Ben Kennedy (Australian rules footballer)

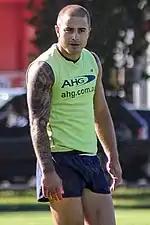
Kennedy at training in March 2017

Kennedy played all three matches in the 2016 NAB Challenge for his new club and he was named in the best players in the first match against the Port Adelaide Football Club at Elizabeth Oval, and his performances in the NAB Challenge saw "AFL Media" journalist, Travis King, predict he would play his first match for Melbourne in round one. He ultimately played the round one match against in a two-point win at the Melbourne Cricket Ground. He was praised for his match which was labelled as impressive, and he was named as Melbourne's second best player by "AFL Media". He played the first ten matches before being omitted for the match against the Hawthorn Football Club at the Melbourne Cricket Ground in round eleven. He played in the VFL for Melbourne's affiliate team, the Casey Scorpions, where he recorded thirty disposals, ten tackles and three goals, and he was brought back into the senior side the next week for the Queen's Birthday match against Collingwood. He played the next five matches before being dropped for the round eighteen match against West Coast at Domain Stadium He played the remainder of the season for Casey and he played in the losing grand final against at Etihad Stadium. He played fifteen matches in his first season for Melbourne, which resulted in a twenty-first place finish in the best and fairest count. After not managing a senior game in 2017, Kennedy was delisted by Melbourne.